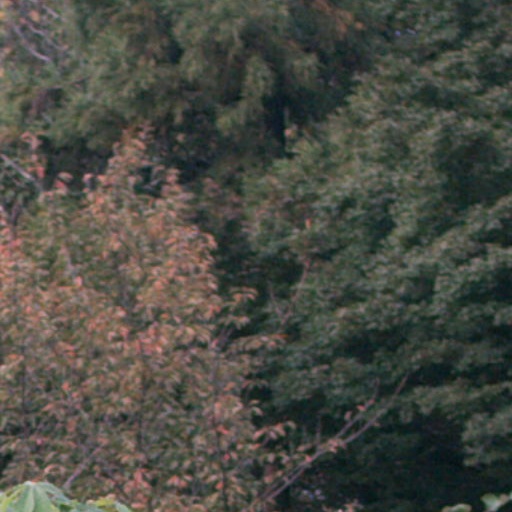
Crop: cassava